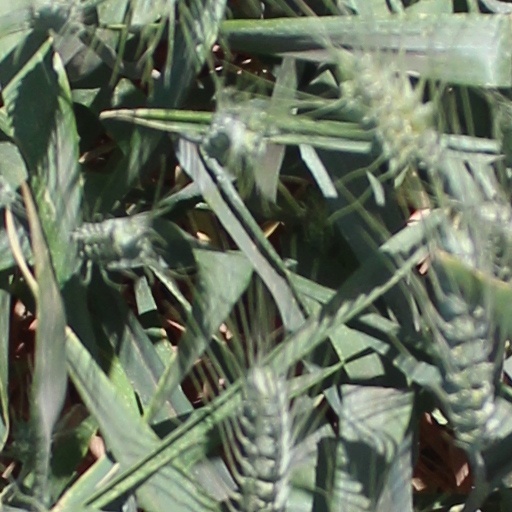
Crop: wheat